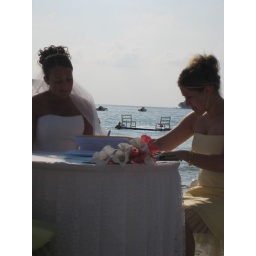
Gorgeous flower bouquet on table created by bridal party.